Goliath (Mangalia)

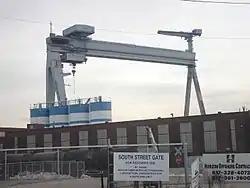
Goliath crane, January 2008

Goliath is the name of a crane that is currently located at the Mangalia shipyard in Mangalia, Romania. Formerly, it was part of the Fore River Shipyard in Quincy, Massachusetts.